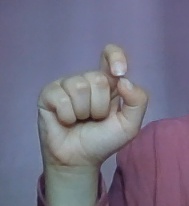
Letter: fa